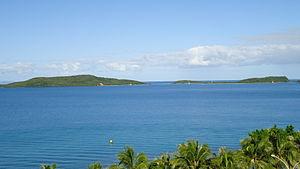
Îlots dans la baie de Saint-Marie à Nouméa
La ville de Nouméa était divisée administrativement en huit « grands quartiers » eux-mêmes divisés en 39 quartiers.